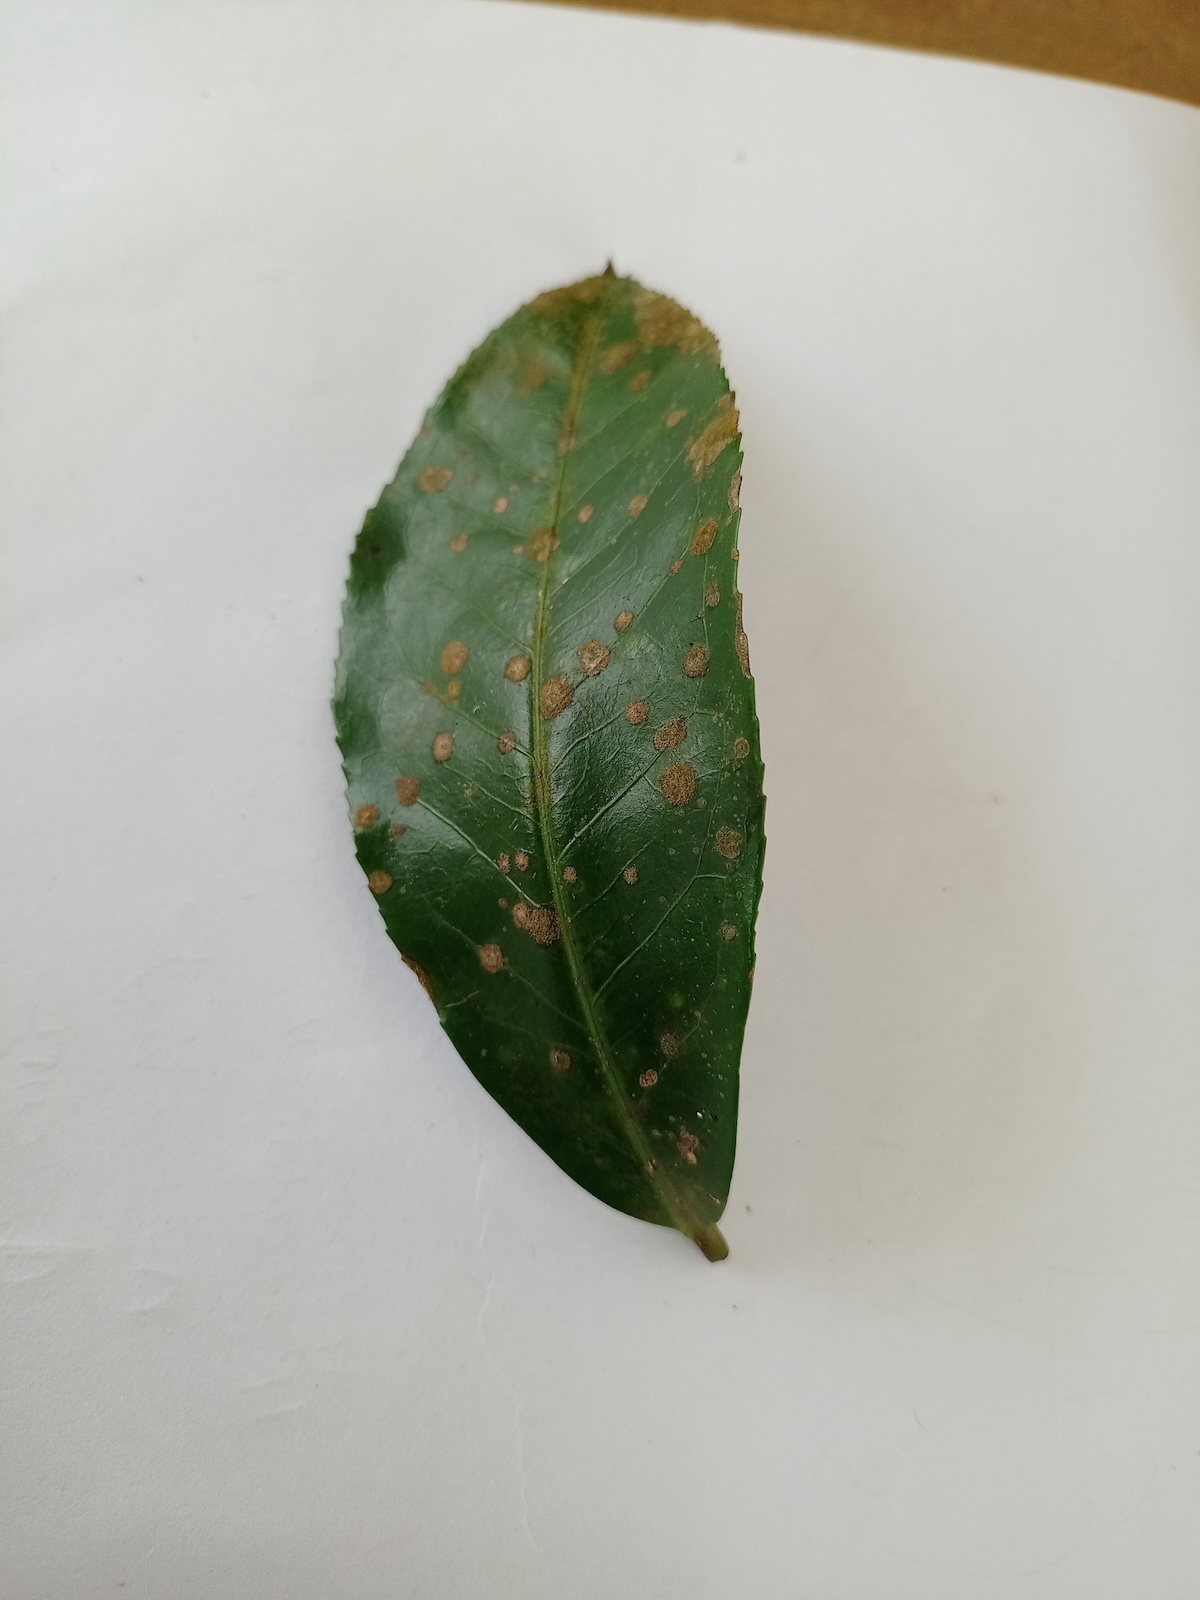
Label: Tea algal leaf spot